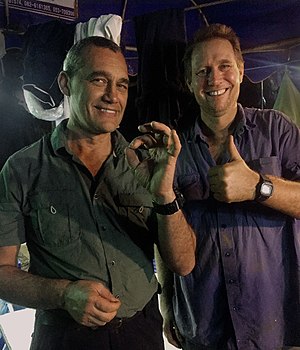
Evakueringen af Tham Luang-grotten / Redningsaktionen / Forberedelser til redningsaktionen
De australske huledykkere Craig Challen og dr. Richard Harris.